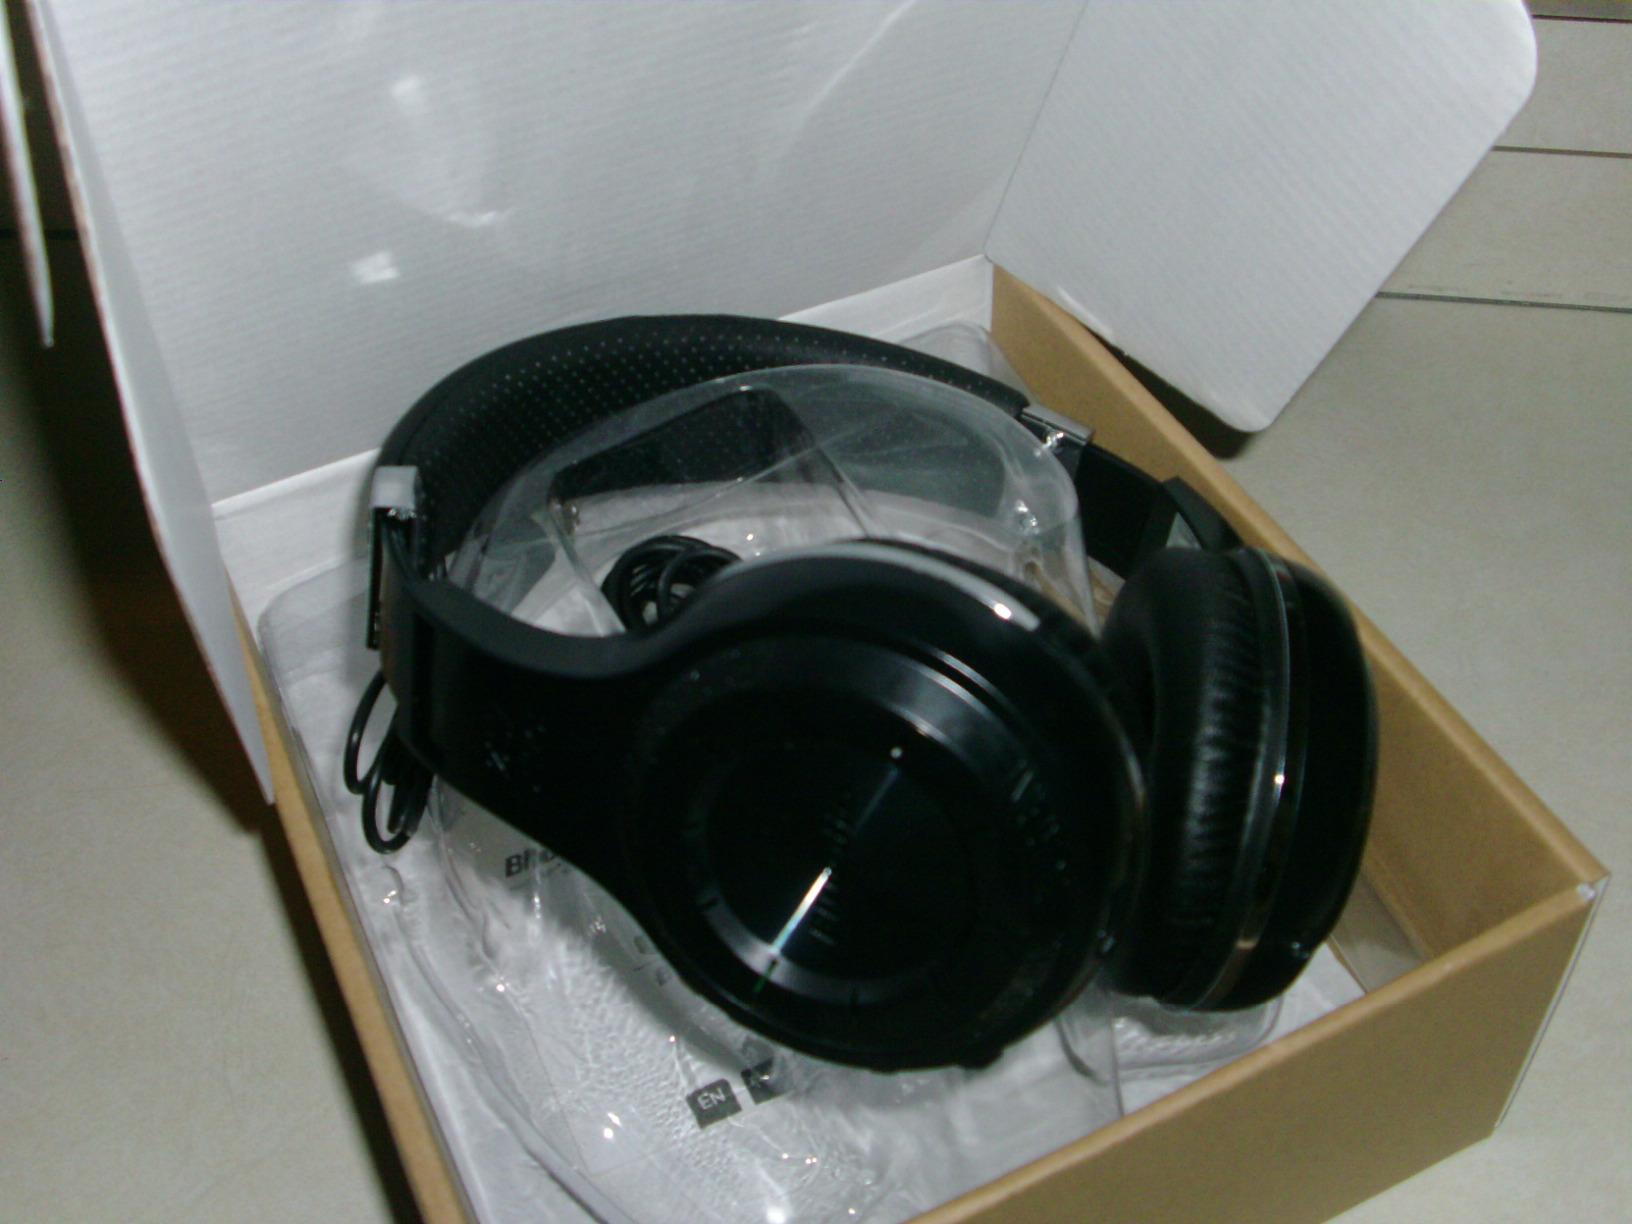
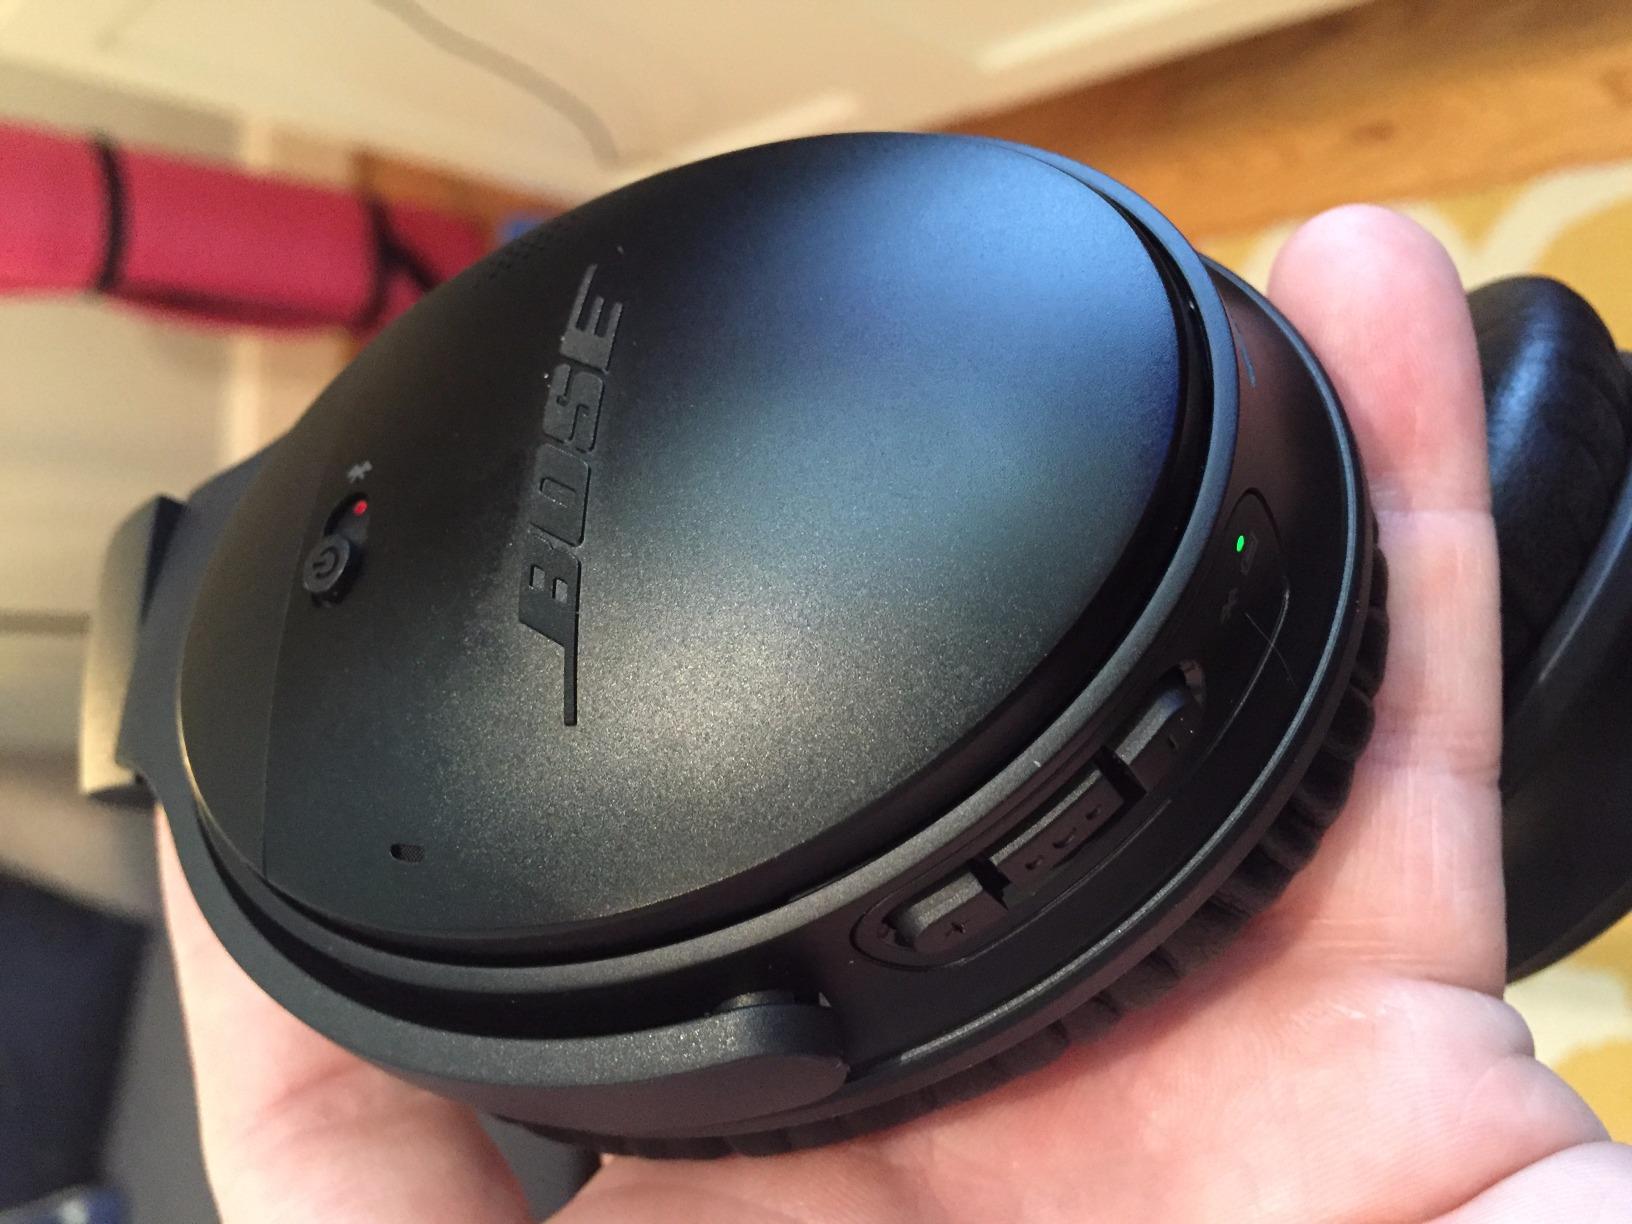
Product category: headphones
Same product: no